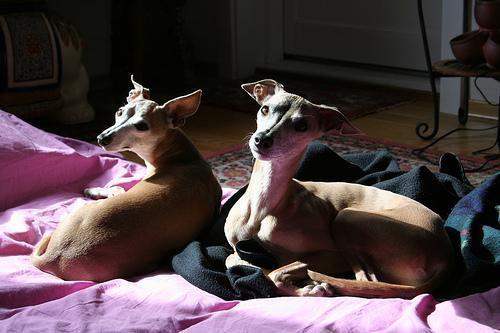
Italian_greyhound